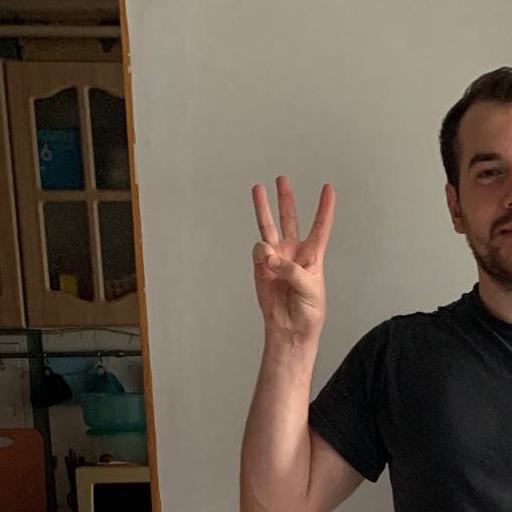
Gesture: three